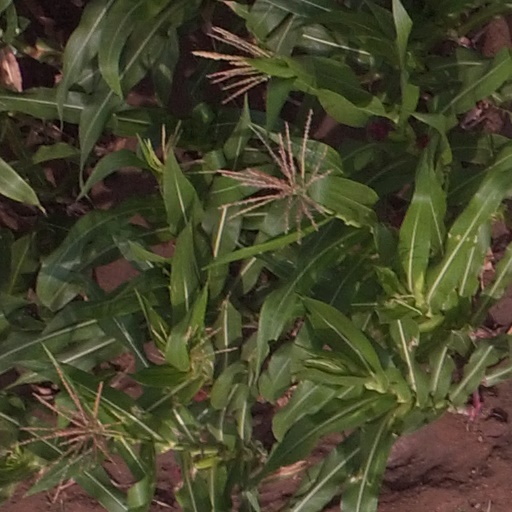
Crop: maize; corn